Unitarianism

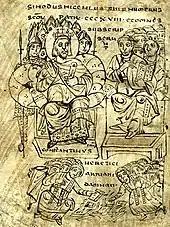
Constantine I burning Arian books, illustration from a book of canon law, c. 825

The Christology commonly called "Socinian" (after Fausto Sozzini, one of the founders of Unitarian theology) refers to the belief that Jesus began his life when he was born as a human. In other words, the teaching that Jesus pre-existed his human body is rejected. There are various views ranging from the belief that Jesus was simply a human (psilanthropism) who, because of his greatness, was adopted by God as his Son (adoptionism) to the belief that Jesus literally became the son of God when he was conceived by the Holy Spirit.